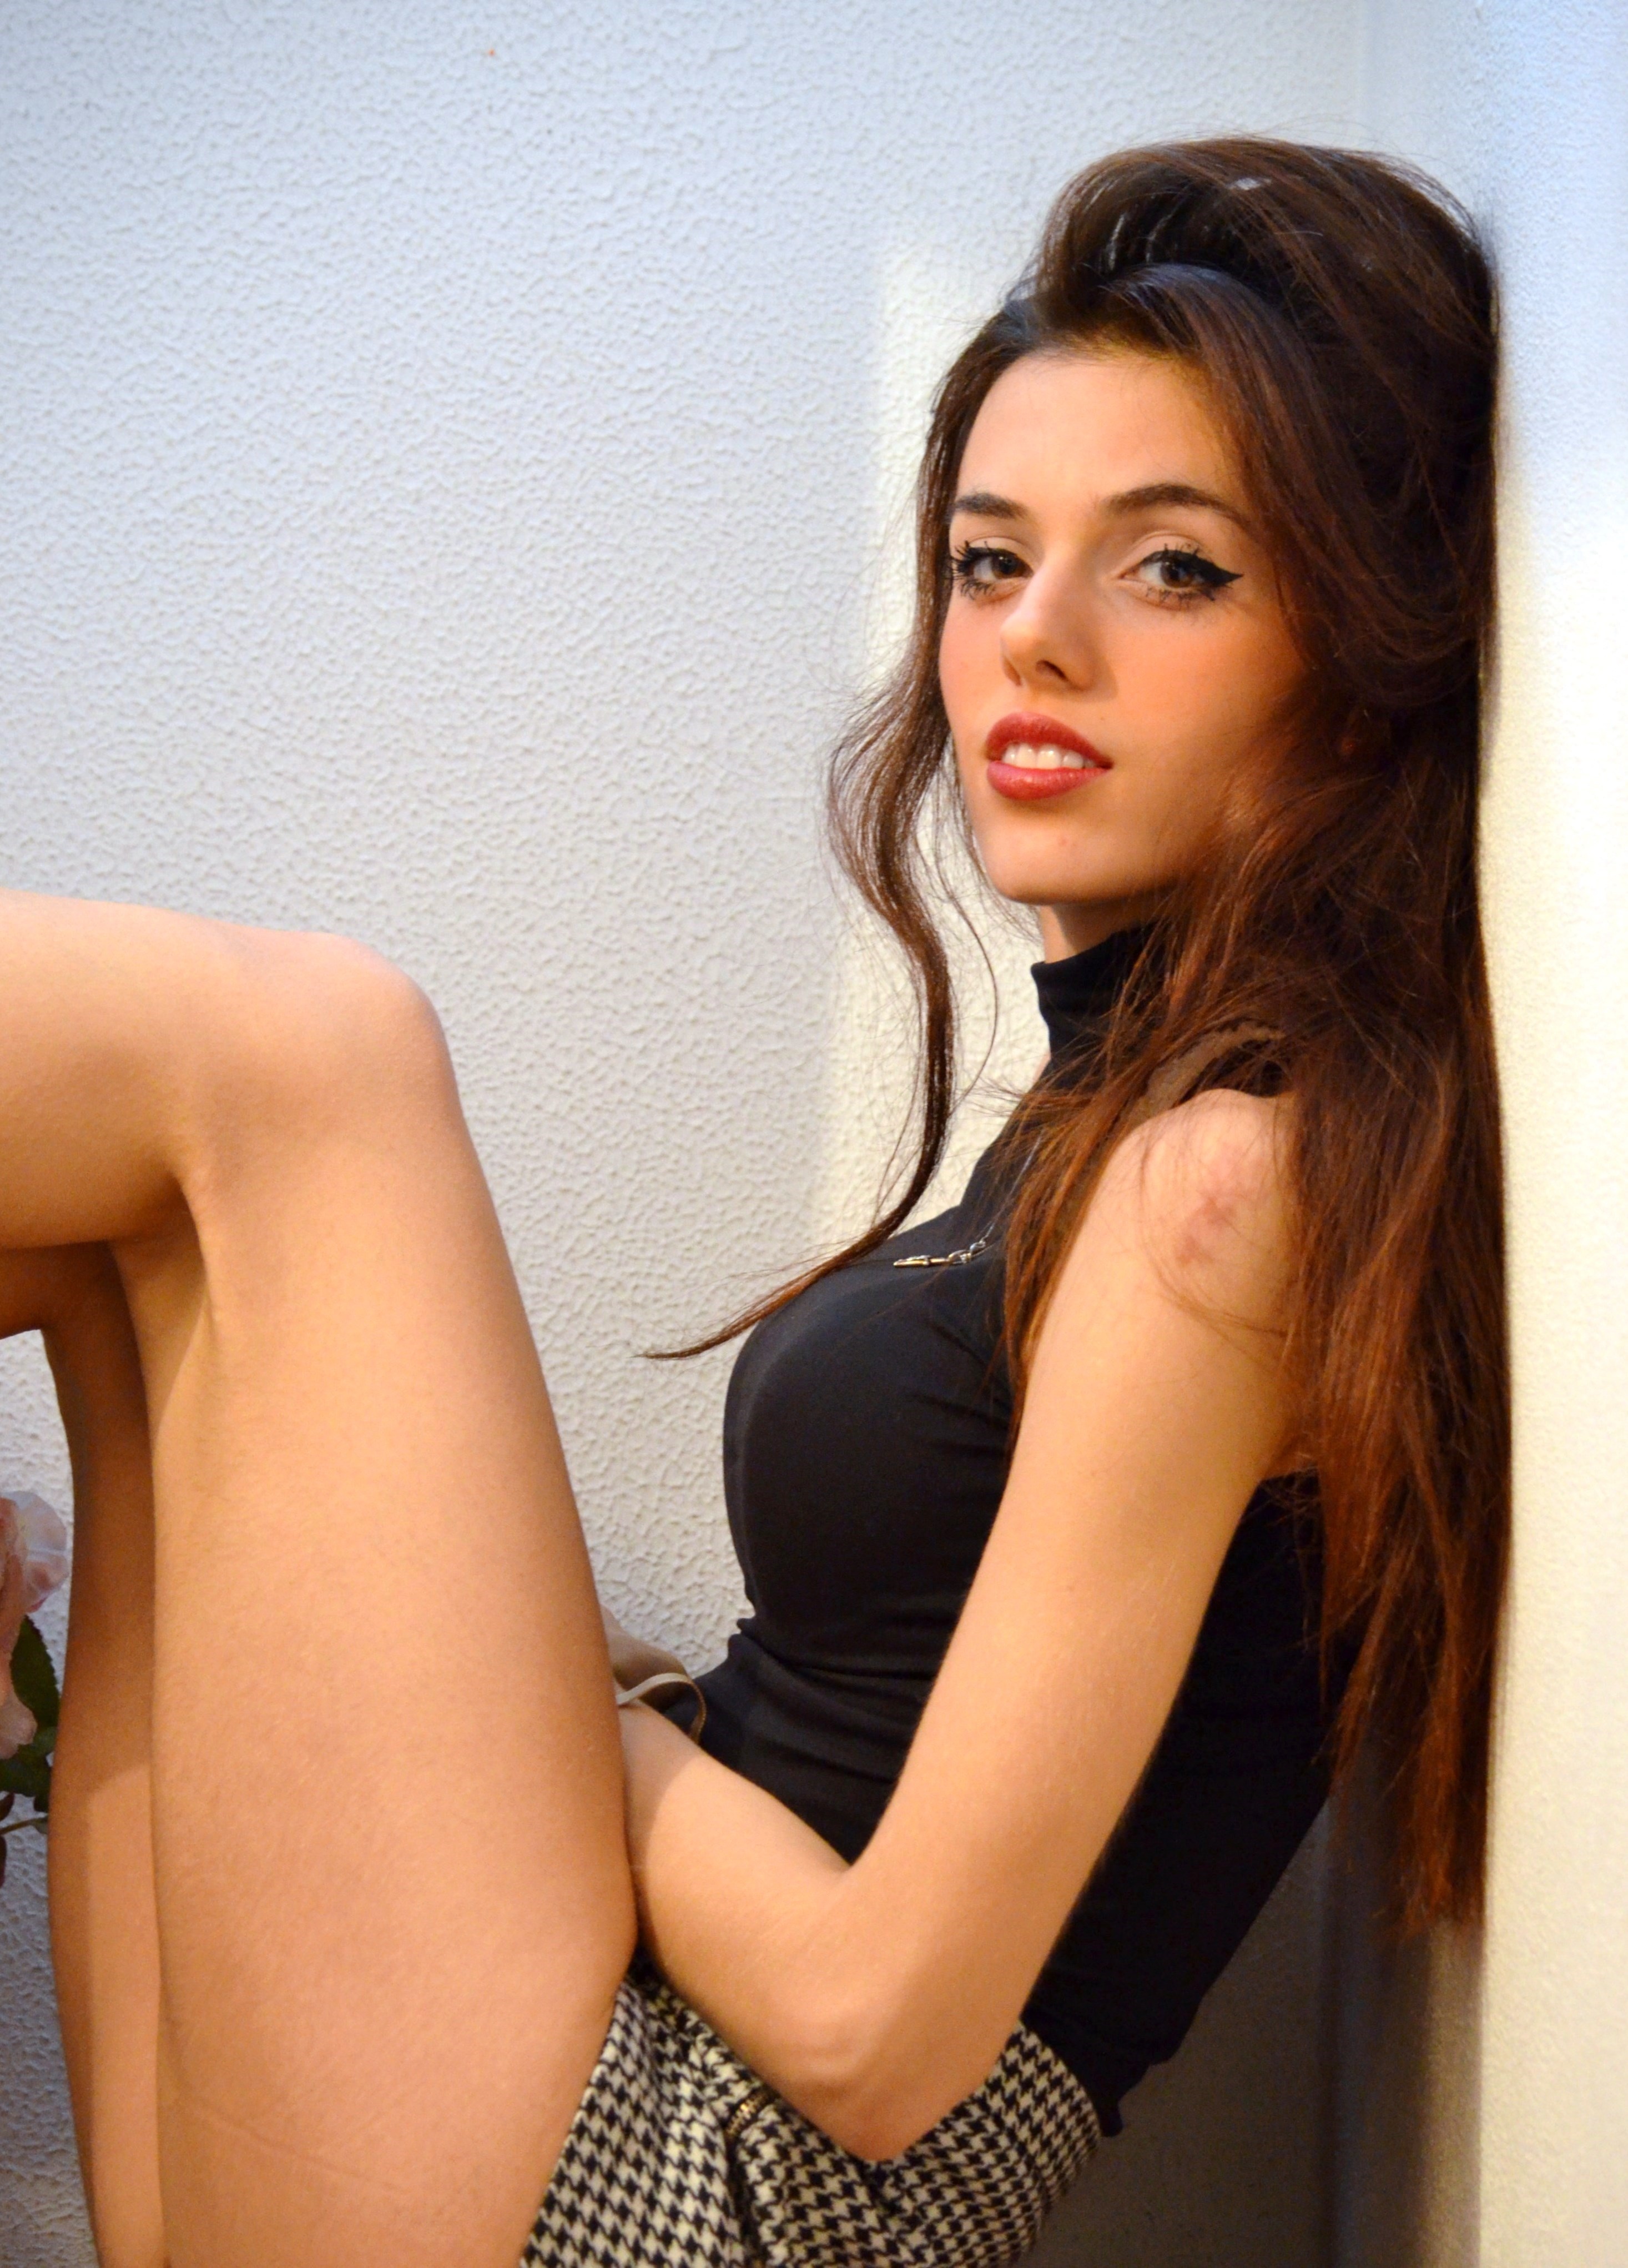
hand, girl, hair, photography, leg, model, finger, clothing, hairstyle, mouth, long hair, human body, black hair, legs, shorts, thigh, beauty, sexy, blond, models, abdomen, photo shoot, brown hair, undergarment, art model, supermodel